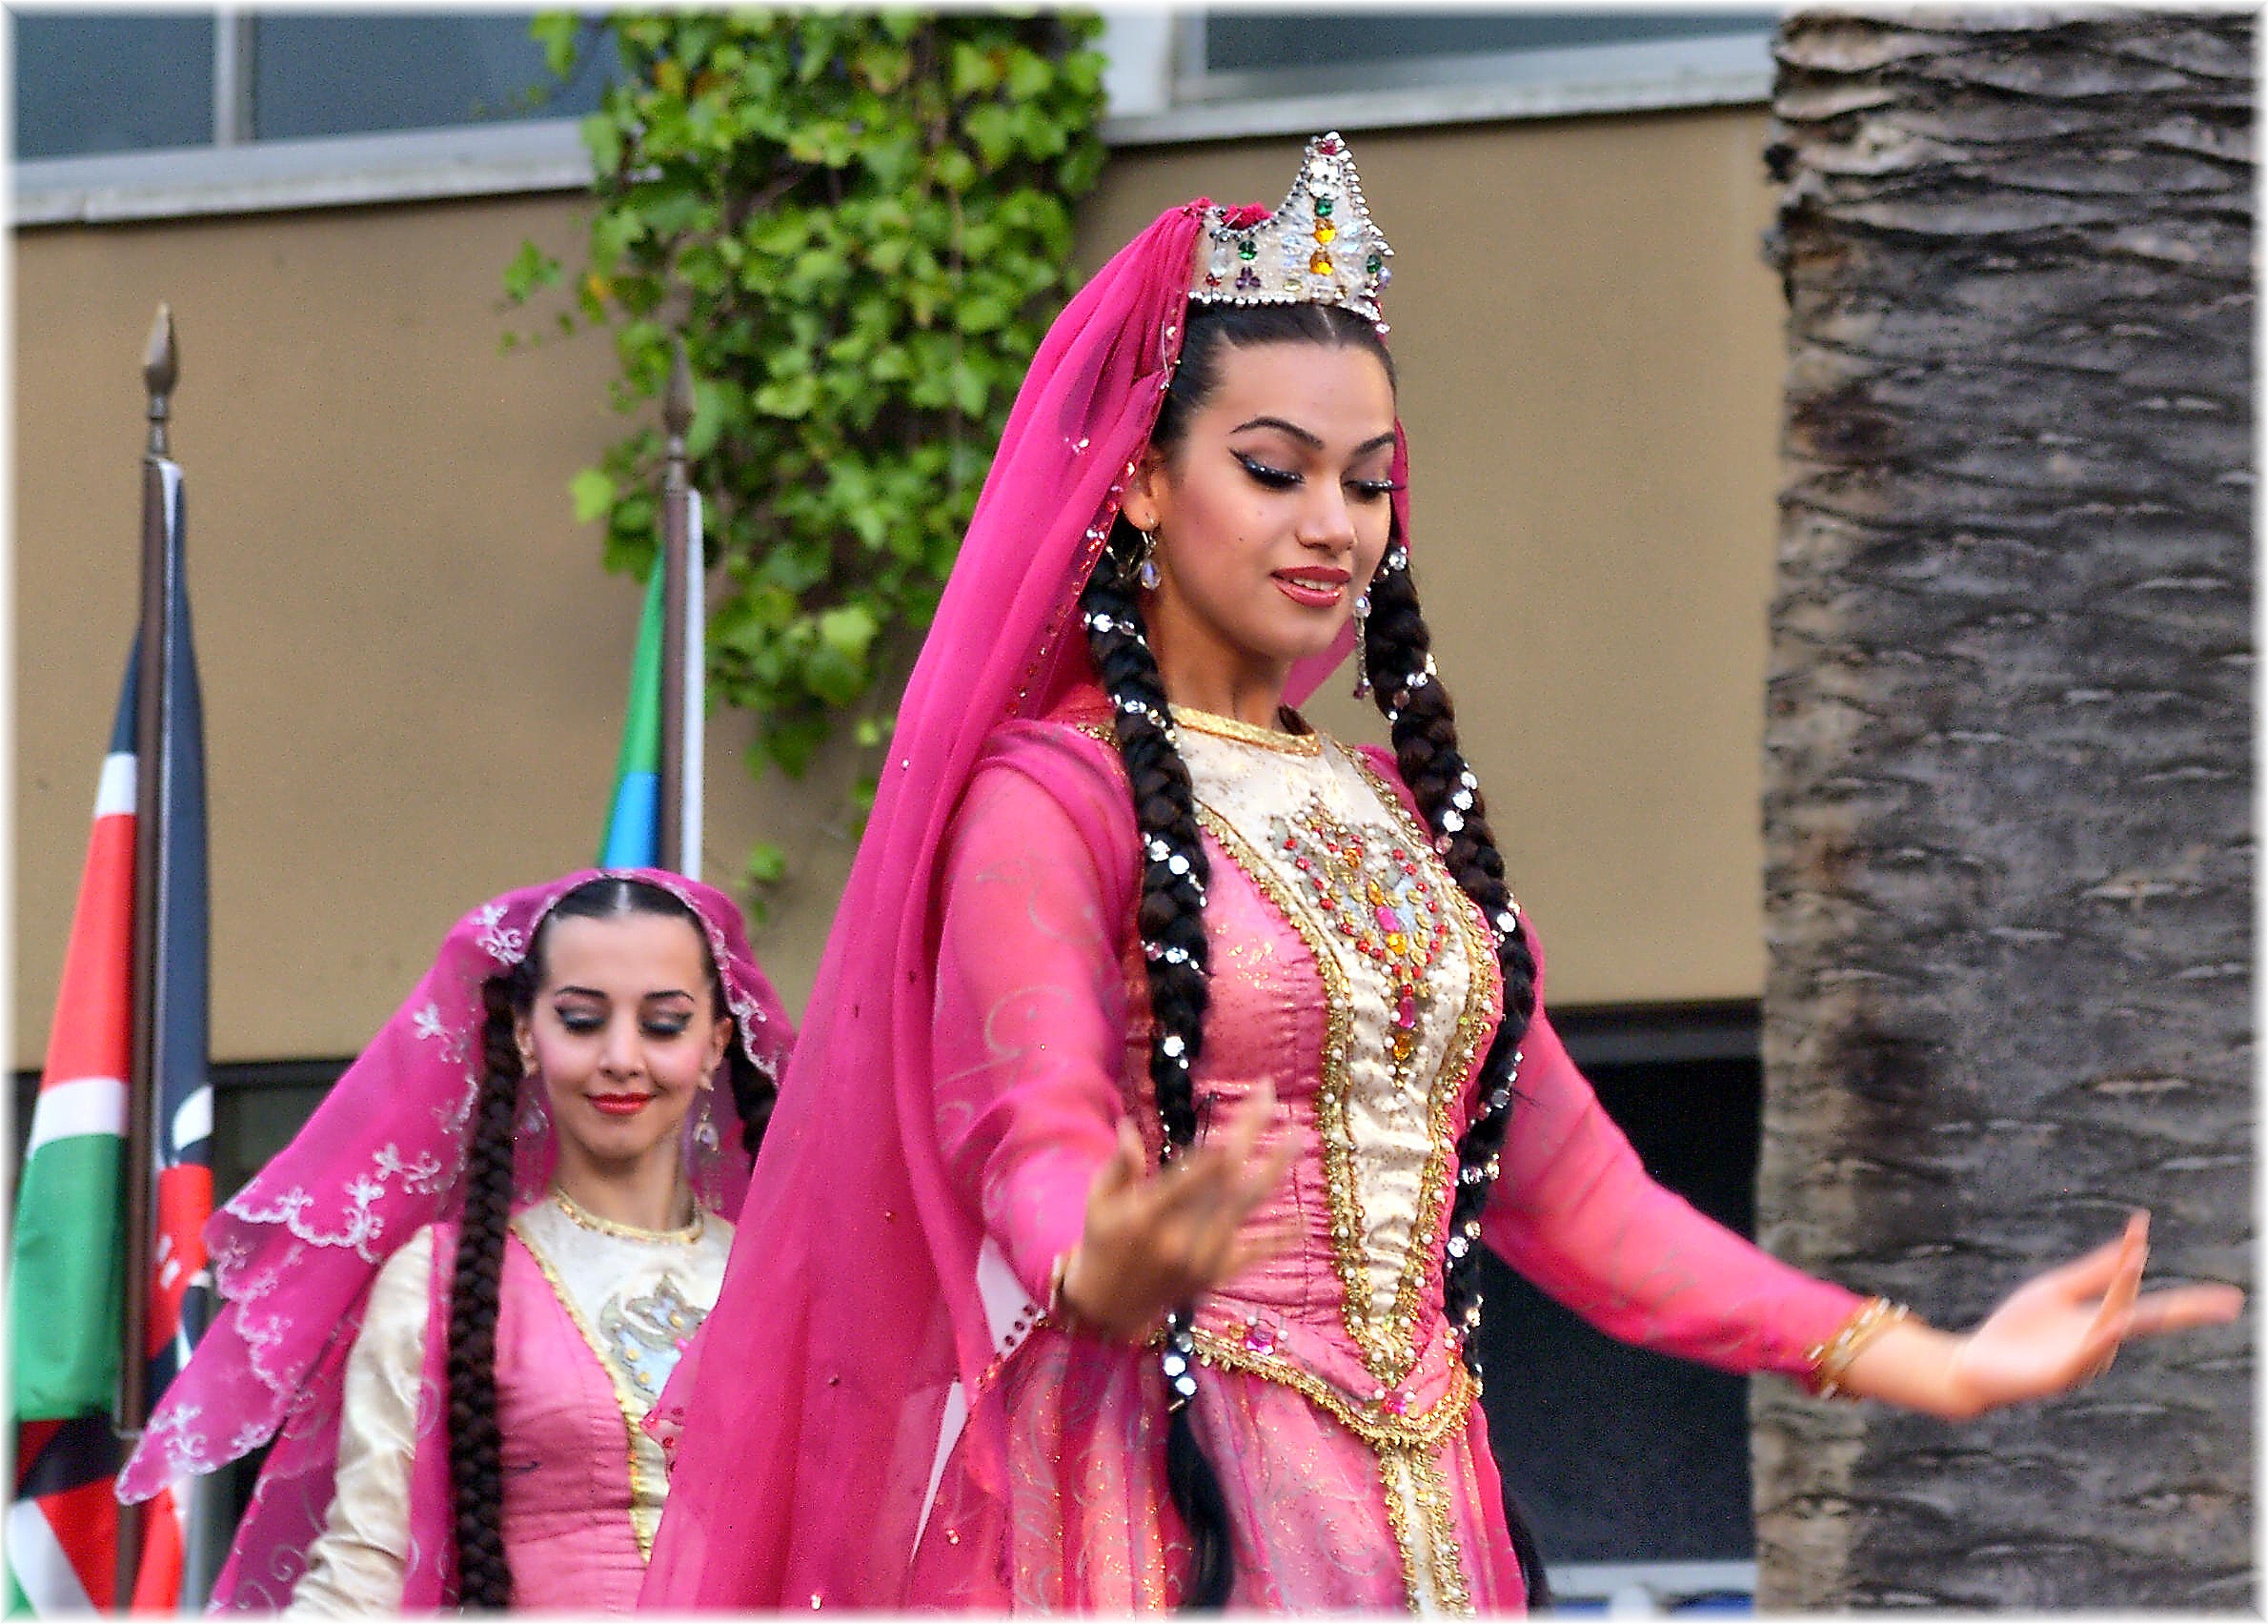
people, europe, clothing, festival, spain, espagne, europa, gente, galicia, mygearandme, tradition, costume, espana, galiza, xente, corunna, galice, baile, folclore, gentes, festivalfolclorico, mujeres, xentes, grupofolclorico, lacoruna, acoru a, coru a, bailarines, daguestan